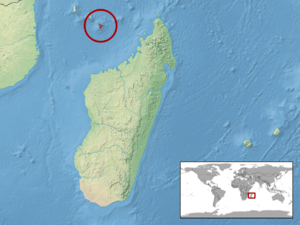
Phelsuma pasteuri est une espèce de geckos de la famille des Gekkonidae.